Market town

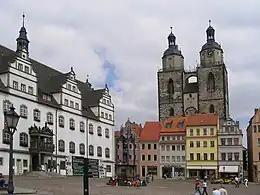
The market square ("Marktplatz") of Wittenberg, a market town in Germany

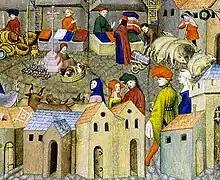
Market cross in a market, French, 1400

A market town is a settlement most common in Europe that obtained by custom or royal charter, in the Middle Ages, a market right, which allowed it to host a regular market; this distinguished it from a village or city. In Britain, small rural towns with a hinterland of villages are still commonly called market towns, as sometimes reflected in their names (e.g. Downham Market, Market Rasen, or Market Drayton).